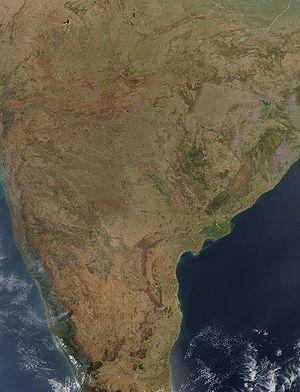
La géographie de l'Inde est très variée, avec de très hautes montagnes enneigées, des déserts, des collines, des plaines et des plateaux. Les différentes régions de l'Inde possèdent chacune leur climat : équatorial à la pointe sud, rigoureux près de l'Himalaya. L'Inde occupant la majeure partie du sous-continent indien, ses côtes mesurent plus de 7 000 kilomètres. L'Inde est bordée à l'ouest par la mer d'Arabie et à l'est par le golfe du Bengale, parties de l'océan Indien.
Le Deccan ou Dekkan désigne le plus souvent un vaste plateau de l'Inde, s'étendant sur la majeure partie de l'Inde centrale et méridionale mais parfois aussi toute la péninsule indienne ou encore certaines divisions politiques ou administratives.